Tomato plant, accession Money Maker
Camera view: vertical (180 deg); turntable rotation: 90 degrees
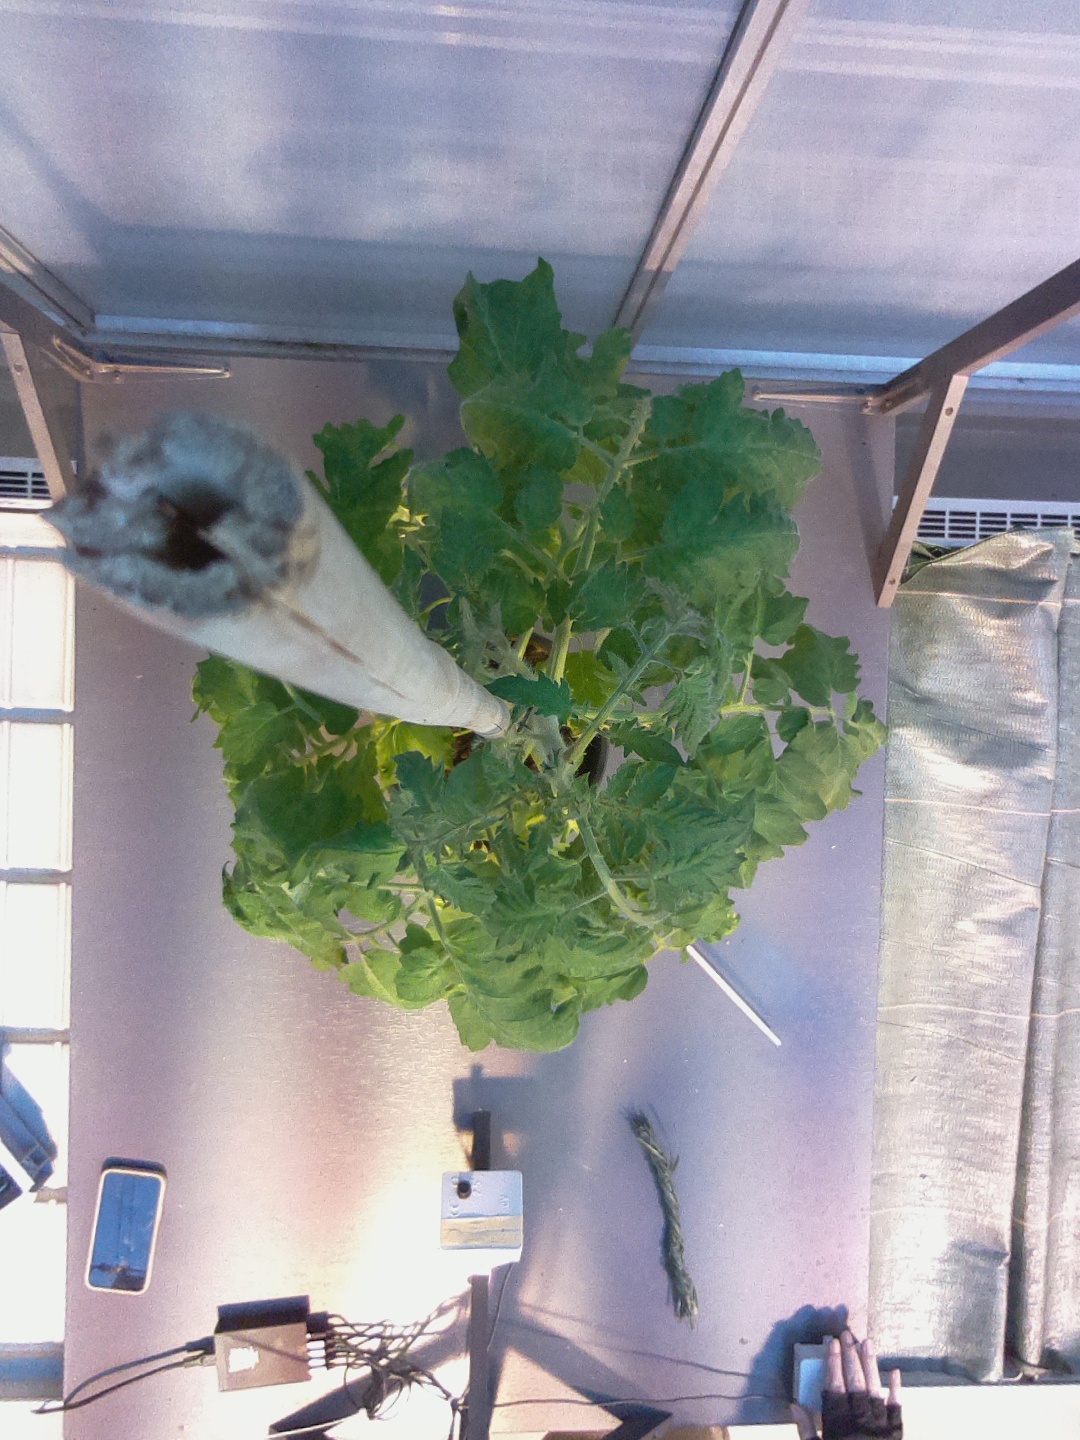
BBCH growth stage 69: End of flowering, 90%-100% of flowers open, more petals falling